Valentin Pavlov

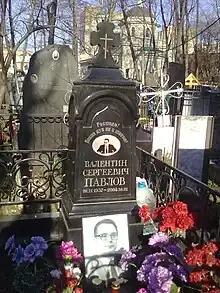
Pavlov's gravestone at Pyatnitskoye Cemetery

After his release from custody, Pavlov became a director of the commercial bank Chasprombank between 1994 and 1995. He resigned at the request of the bank's board of directors, who informed him that they had decided "to provide him an indefinite leave of absence." In February 1996, shortly after his resignation, the bank's license was revoked for violating the banking laws set up by the Central Bank of Russia. Pavlov then worked as an advisor to Promstroybank between 1996 and 1997, and in 1998 also became a vice president of the American firm Business Management Systems. He worked both as vice president of both the Free Economic Society and the International Academy of Management and later headed a department of the International Union of Economists.